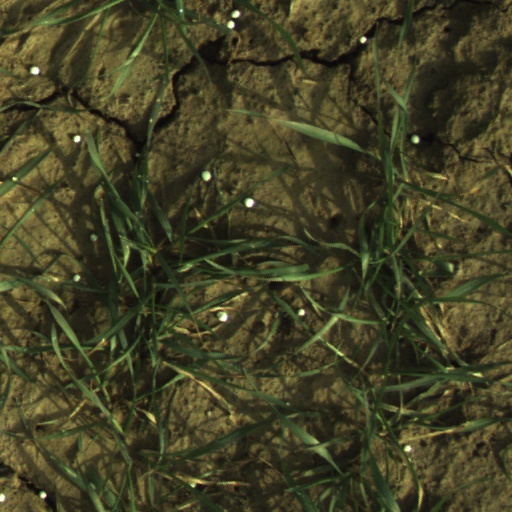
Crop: wheat